Borough tube station

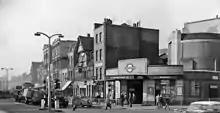
Station entrance in 1961

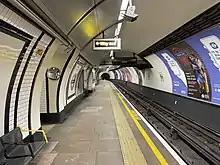
The southbound platform, looking north, after the 2022 refurbishment. This platform is directly below the northbound platform. It is only accessible via a narrow flight of stairs as stated. The arch of the exit passage is almost entirely hidden by modern panelling

The station was opened on 18 December 1890 as part of the first successful deep-level tube railway, the City and South London Railway (C&SLR), and was rebuilt in 1922 when the tunnels were enlarged.